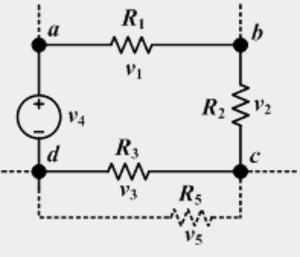
Kirchhoffs love (elektriske kredsløb) / Anden lov
En fremhævet maske.
Kirchhoffs love kaldes også Kirchhoffs ligninger og er opkaldt efter Gustav Kirchhoff som beskrev dem i 1845. De beskriver nogle lovmæssigheder om strømme og spændinger i kredsløb der ikke ophober ladning. I praksis ophobes aldrig ladning i almindelige elektriske kredsløb, og lovene har således stort set universel gyldighed.